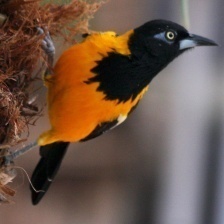
Species: VENEZUELIAN TROUPIAL
Scientific name: ICTERUS ICTERUS